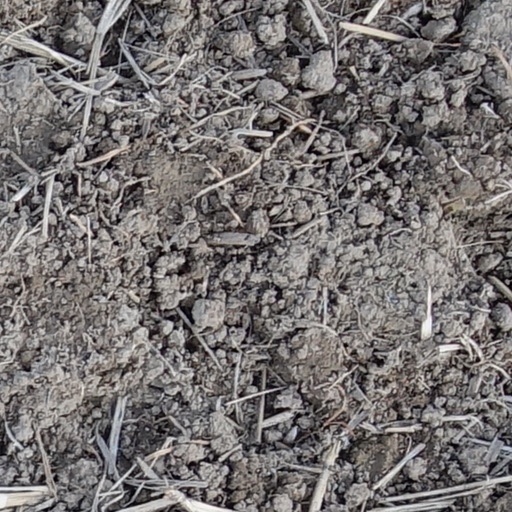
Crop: wheat